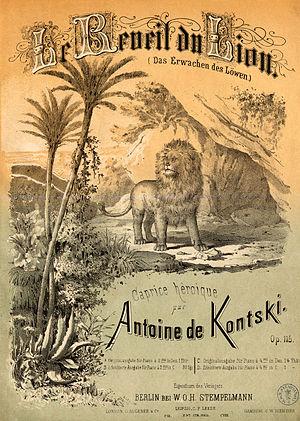
Le Reveil du Lion par Antoine de Kontsky (1817-1899) Polski: Przebudzenie się lwa - Antoni Katski (1817-1899)